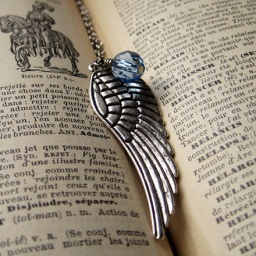
Pretty antiqued silver wing charm, accented by a glittering sky blue crystal. Handmade by me.